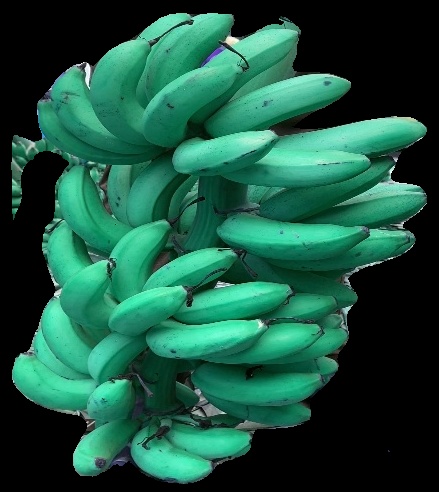
Variety: rasbale
Grade: grade1